Adolph Dattan

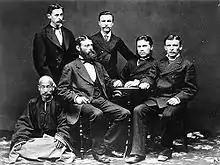
The heads of the Kunst and Albers company, Vladivostok 1880: seated at the table from left to right are Gustav Albers, Gustav Kunst and Adolph Dattan

Dattan's career with Kunst & Albers began when Gustav Albers, then on his first vacation home, hired him as an accountant, the first German employee of the Vladivostok company. His salary was set at 50 roubles a month plus free room and board. In December, 1874, the then twenty-year-old accompanied a cargo of merchandise on board the three-master "Saturnus", bound for East Asia, reaching Vladivostok in the summer of 1875 after two stops in Shanghai and Nagasaki.